The Big War

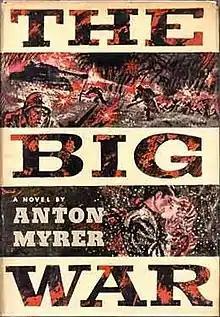
First US edition

The Big War is the second novel by American writer Anton Myrer, published by Appleton-Century-Crofts in 1957. While Myrer is best known for his 1968 novel "Once an Eagle", this was his first commercial and critical success.